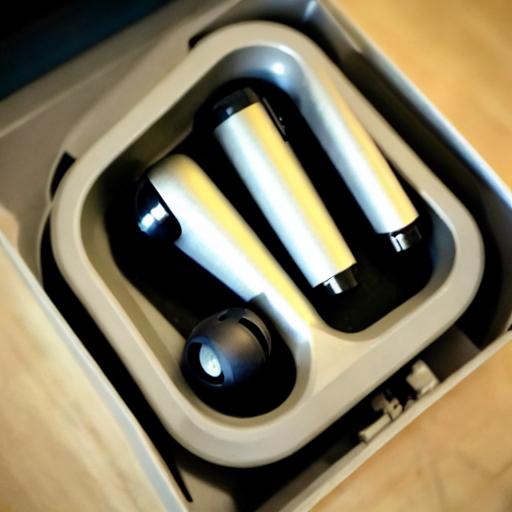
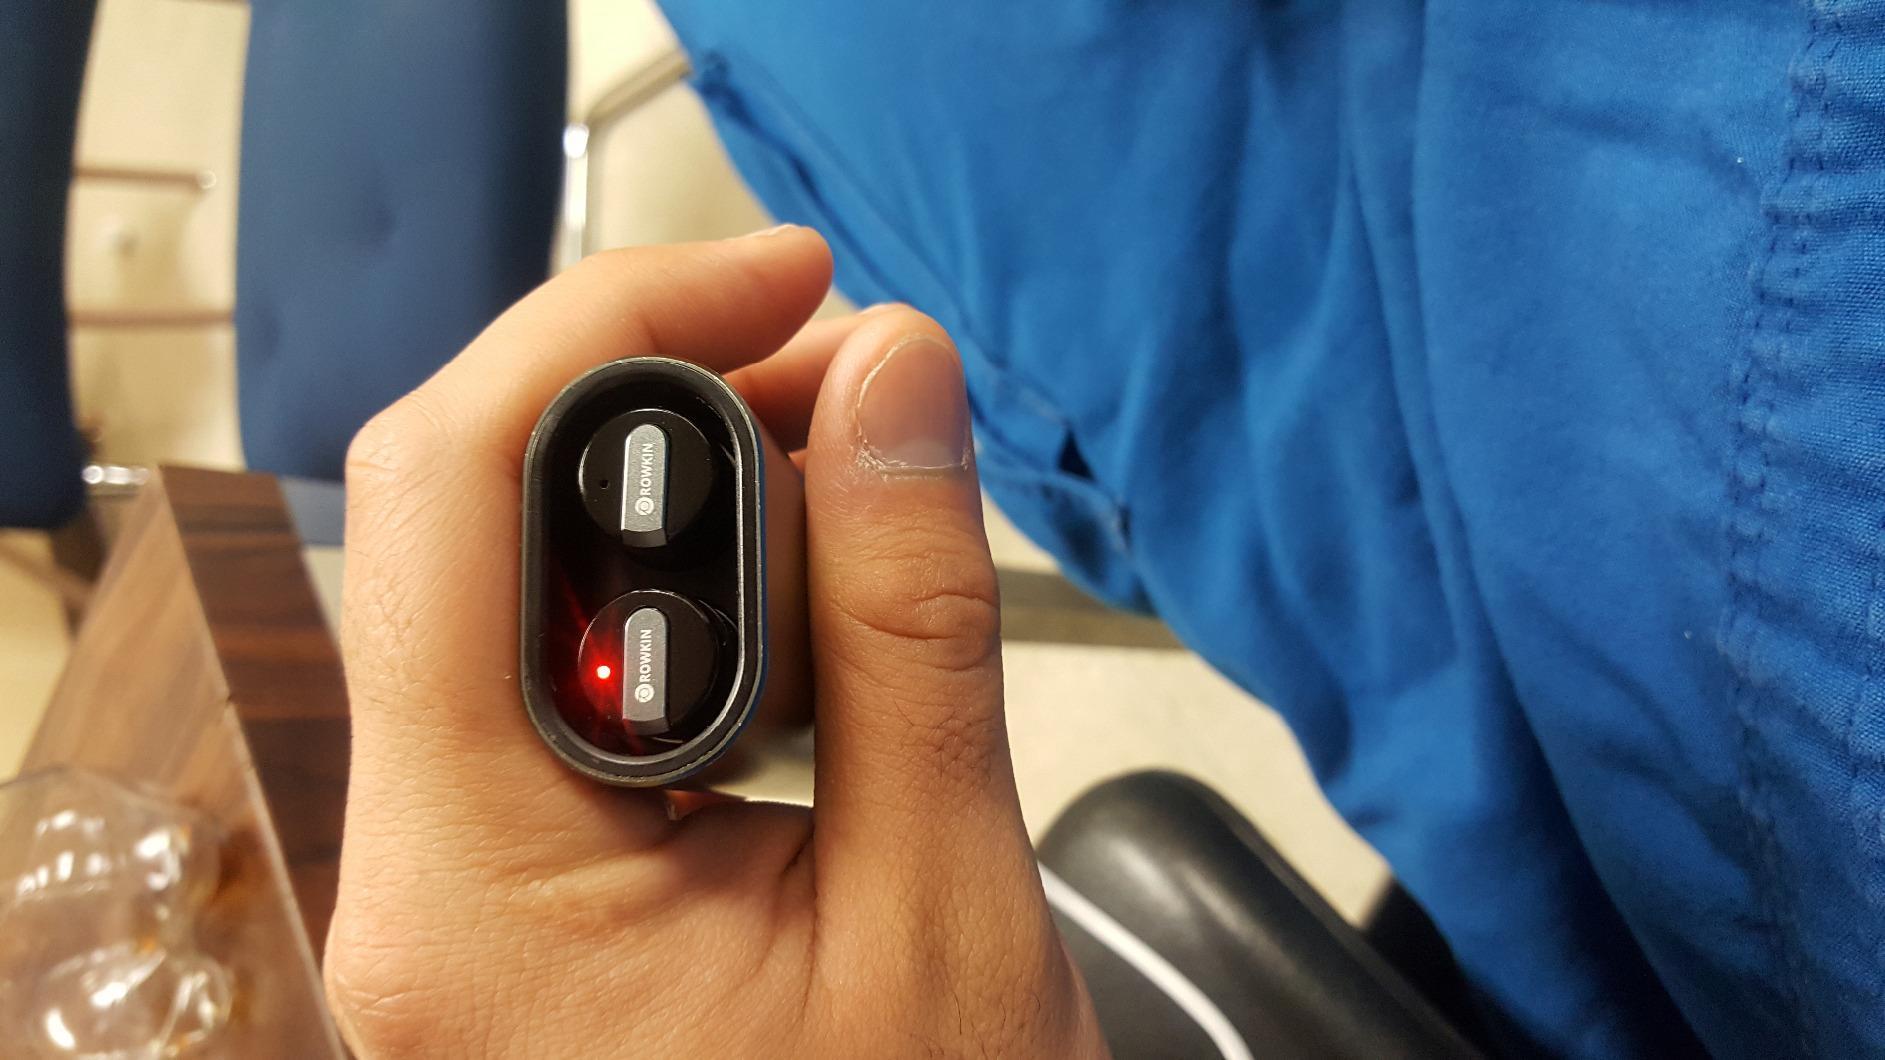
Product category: headphones
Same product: no